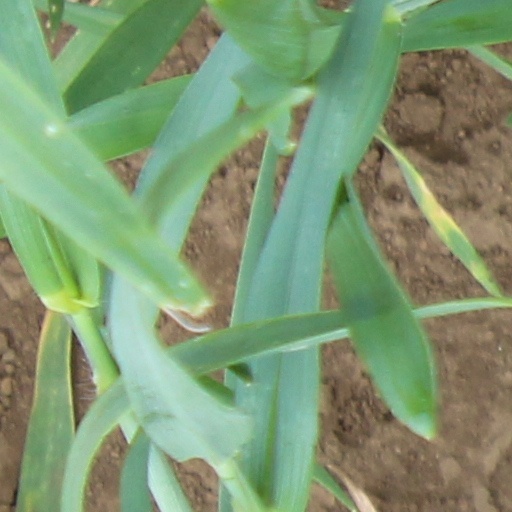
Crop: wheat